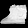
Label: Ankle boot